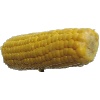
Label: Corn 1